Hokutoumi Nobuyoshi

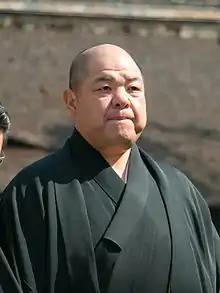
Hokutoumi at Sumiyoshi-taisha, March 2017

is a Japanese former professional sumo wrestler from Hokkaidō. He was the sport's 61st "yokozuna" and won eight top division championships. He wrestled for Kokonoe stable, as did Chiyonofuji, and the two were the first "yokozuna" stablemates to take part in a play-off for the championship, in 1989. After a number of injury problems he retired in 1992, and is now the head coach of Hakkaku stable. In November 2015 he was appointed chairman of the Japan Sumo Association, following the death of Kitanoumi, initially to serve until the end of March 2016. He was then elected as head for a full term by his fellow board members in a vote held in March 2016. He was reappointed to a full term as chairman four times, most recently in 2024.